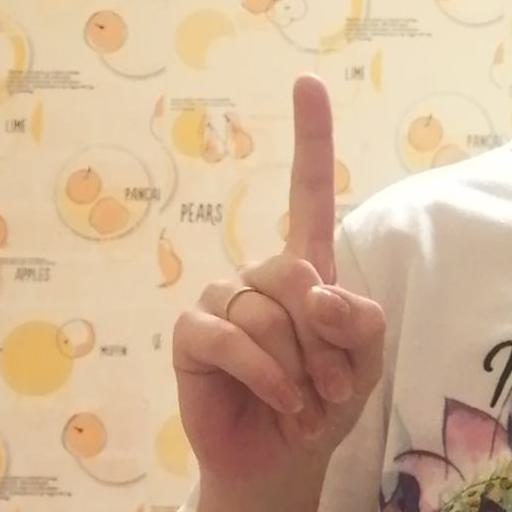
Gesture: one